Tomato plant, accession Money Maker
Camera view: bottom (45 deg); turntable rotation: 240 degrees
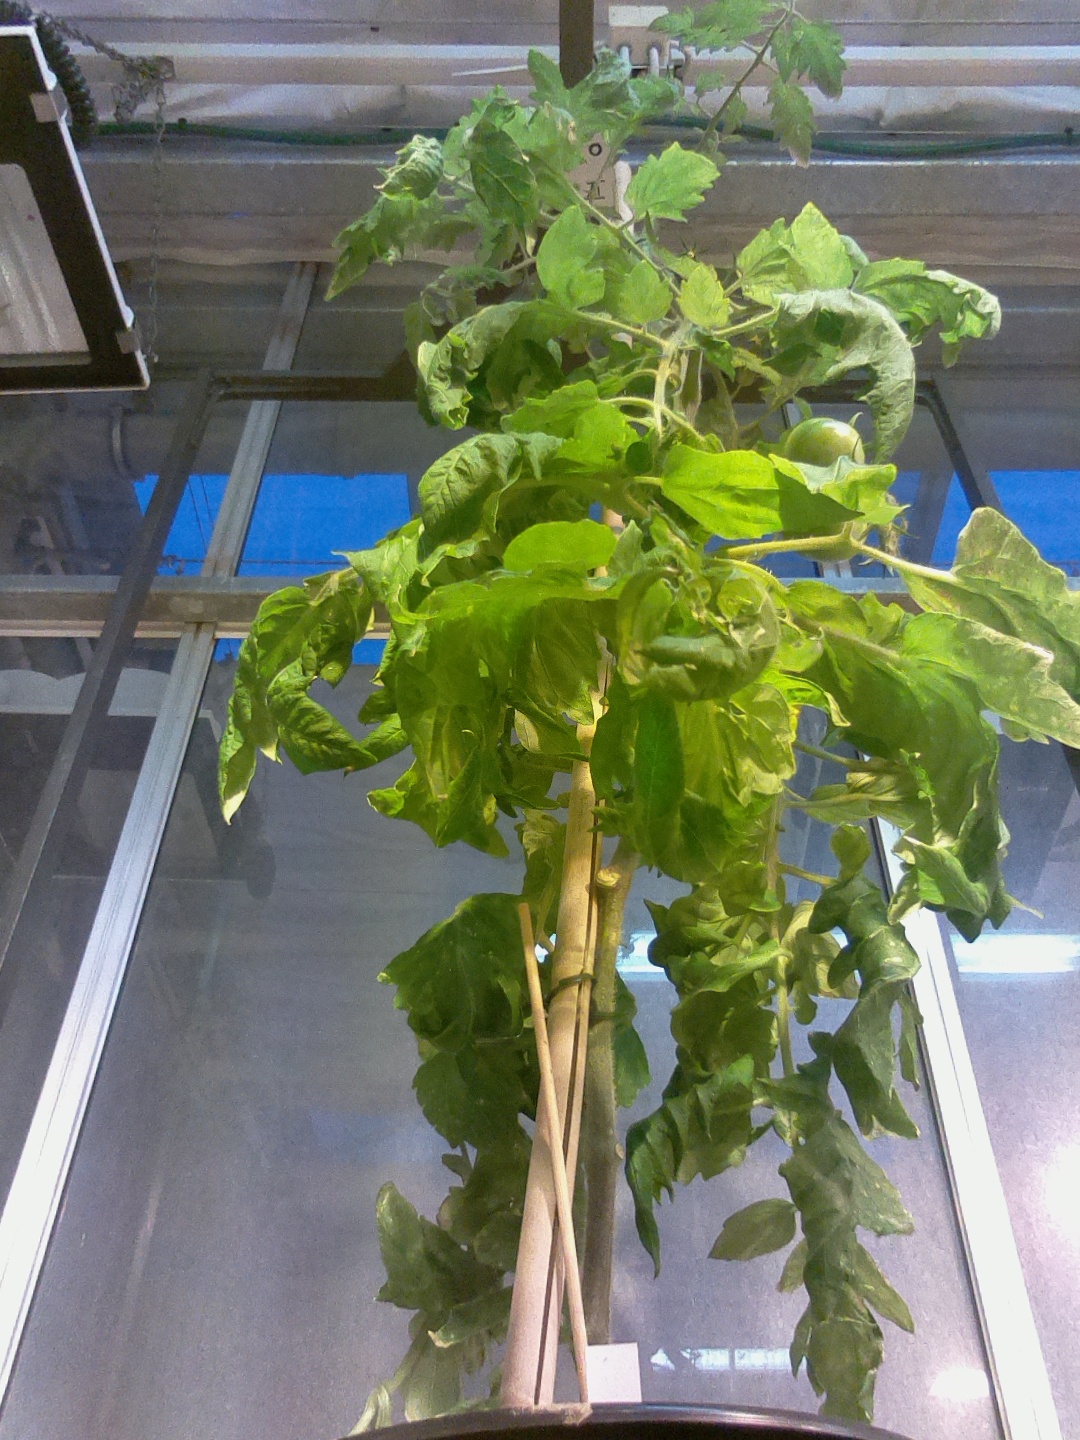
BBCH growth stage 78: 80% -90% of final fruit size